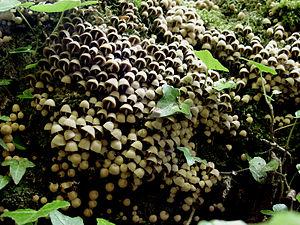
Dans la forêt de Verdun, reconstituée en France après la 1ère guerre mondiale, le bois mort commence à s'accumuler et l'humus est en voie de restauration. Les champignons sont nombreux. Or si certains peuvent dégrader des restes toxiques de certains explosifs, ils peuvent tous bioaccumuler de grandes quantités de métaux toxiques tels que le plomb, le mercure, le cadmium qui peuvent être contenus par les munitions anciennes.
Une forêt de guerre est une forêt restaurée ou replantée dans une ancienne forêt, dans des champs ou dans un village endommagés par la Première Guerre mondiale en France, principalement dans la zone rouge. Les forêts de guerre sont majoritairement situées dans le département de la Meuse et moindrement dans le Pas-de-Calais et la Somme. Ces zones ont été préemptées par l'État français après la guerre, moyennant dédommagement.